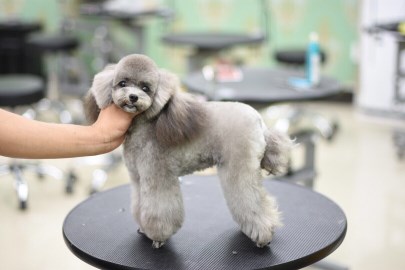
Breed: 2925-n000114-toy_poodle